Esquilache Riots

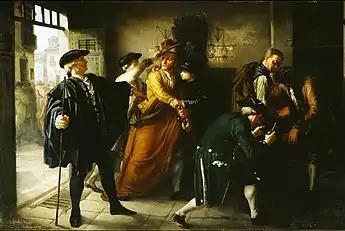
Demonstrators being outfitted as "Hats-and-Capes"; painting by José Martí y Monsó (1864)

On Palm Sunday, around 4 o'clock in the afternoon, two townsmen, dressed in the forbidden long capes and "chambergos", provocatively crossed the Plazuela de Antón Martín. Several soldiers on guard stopped them to challenge the wearing of the prohibited garments. Insults were exchanged and the soldiers tried to detain them. One of the townsmen unsheathed a sword and whistled. A band of townspeople appeared and the soldiers fled. The rioters quickly took over Plaza de los Inválidos where muskets and sabers were stored. 2,000 rioters marched on the Calle Atocha to the Plaza Mayor, shouting insults against Esquilache. They encountered Luis Antonio Fernández de Córdoba y Spínola, the 11th Duke of Medinaceli, whom they surrounded and persuaded to present petitions to the king.